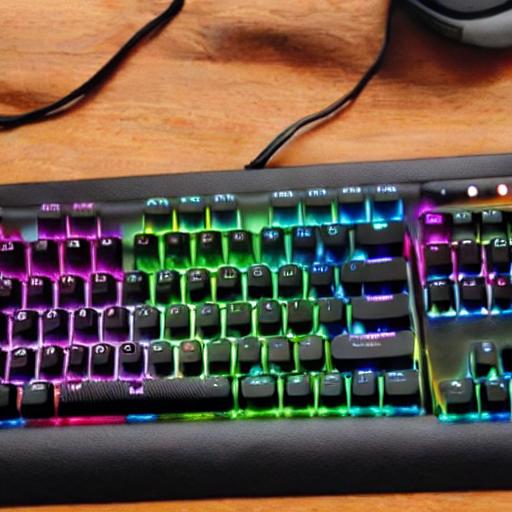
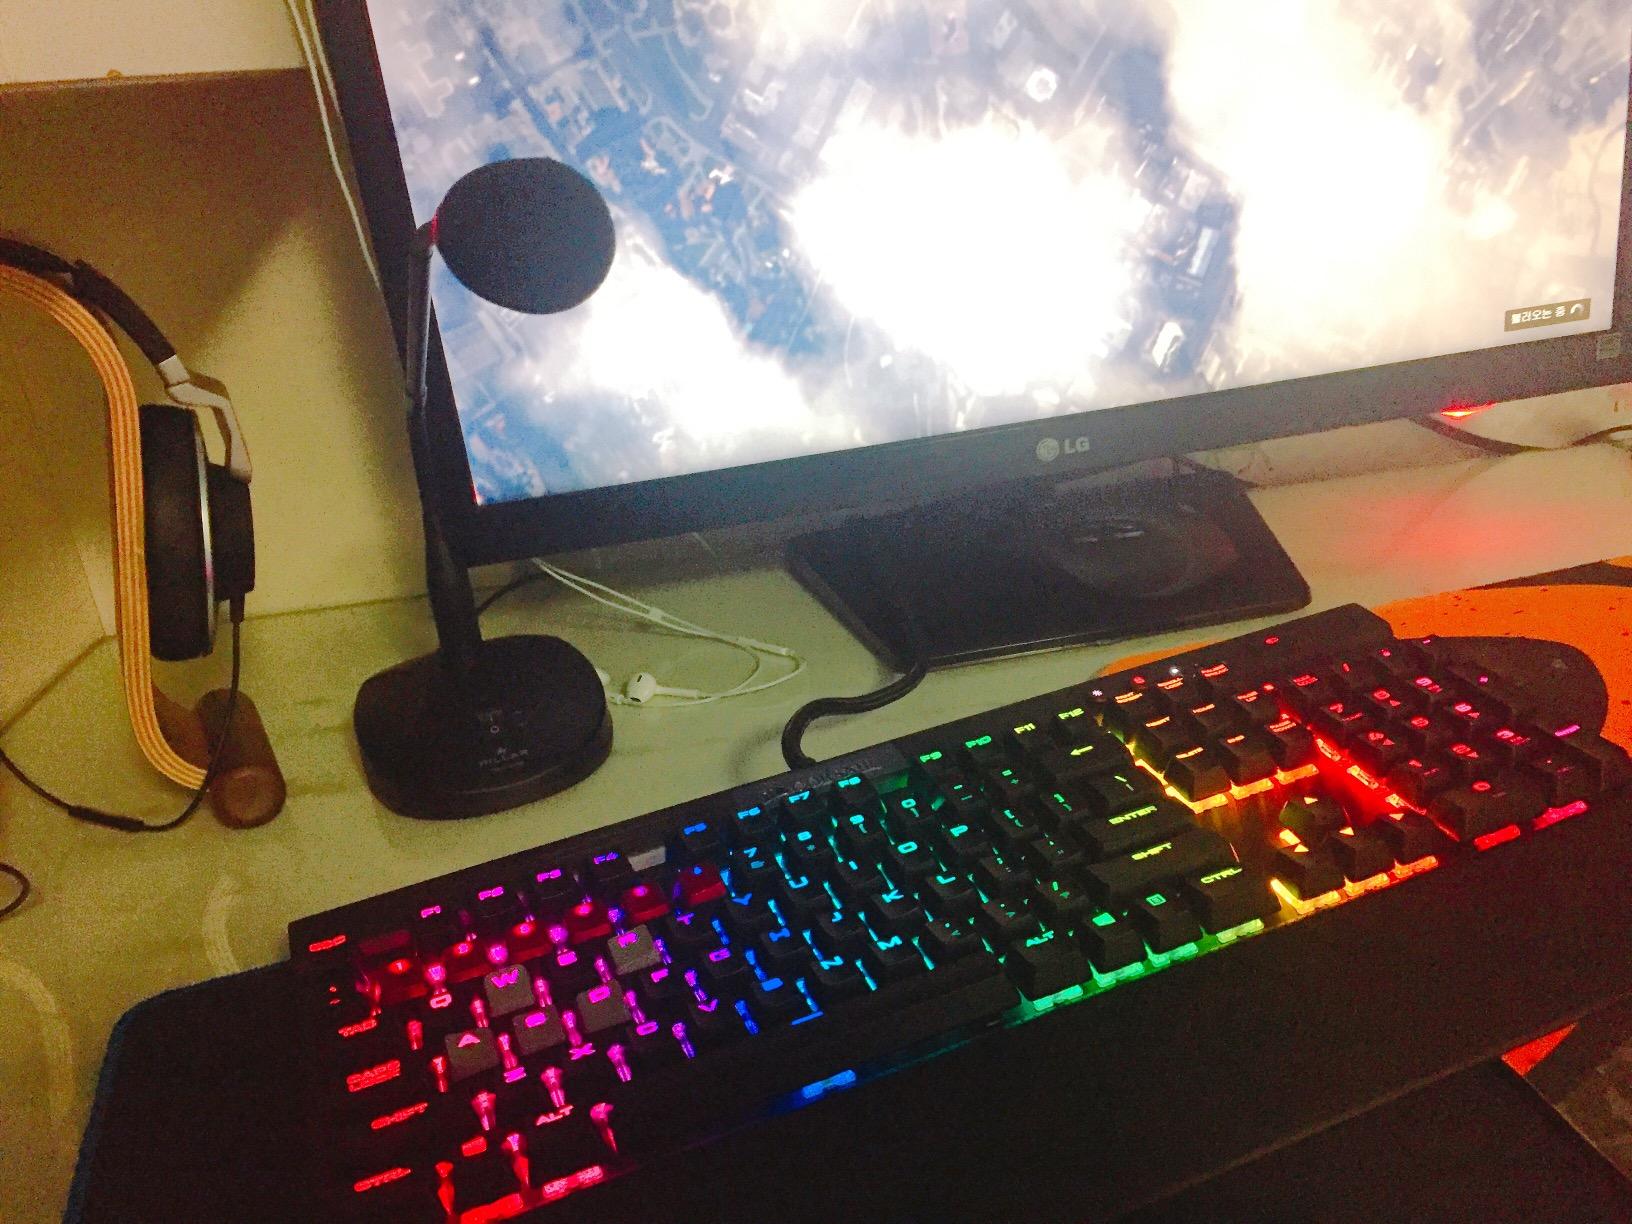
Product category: keyboard
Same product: no